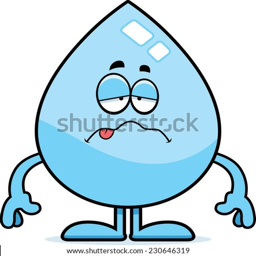
a cartoon illustration of a water drop looking sick .